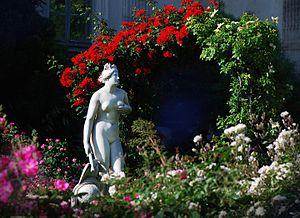
Vénus génitrice, Venus Genitrix, roseraie du Jardin des Plantes de Paris
Vénus est la déesse de l'amour, de la séduction, de la beauté féminine dans la mythologie romaine. Elle a été assez tôt assimilée à la déesse grecque Aphrodite.